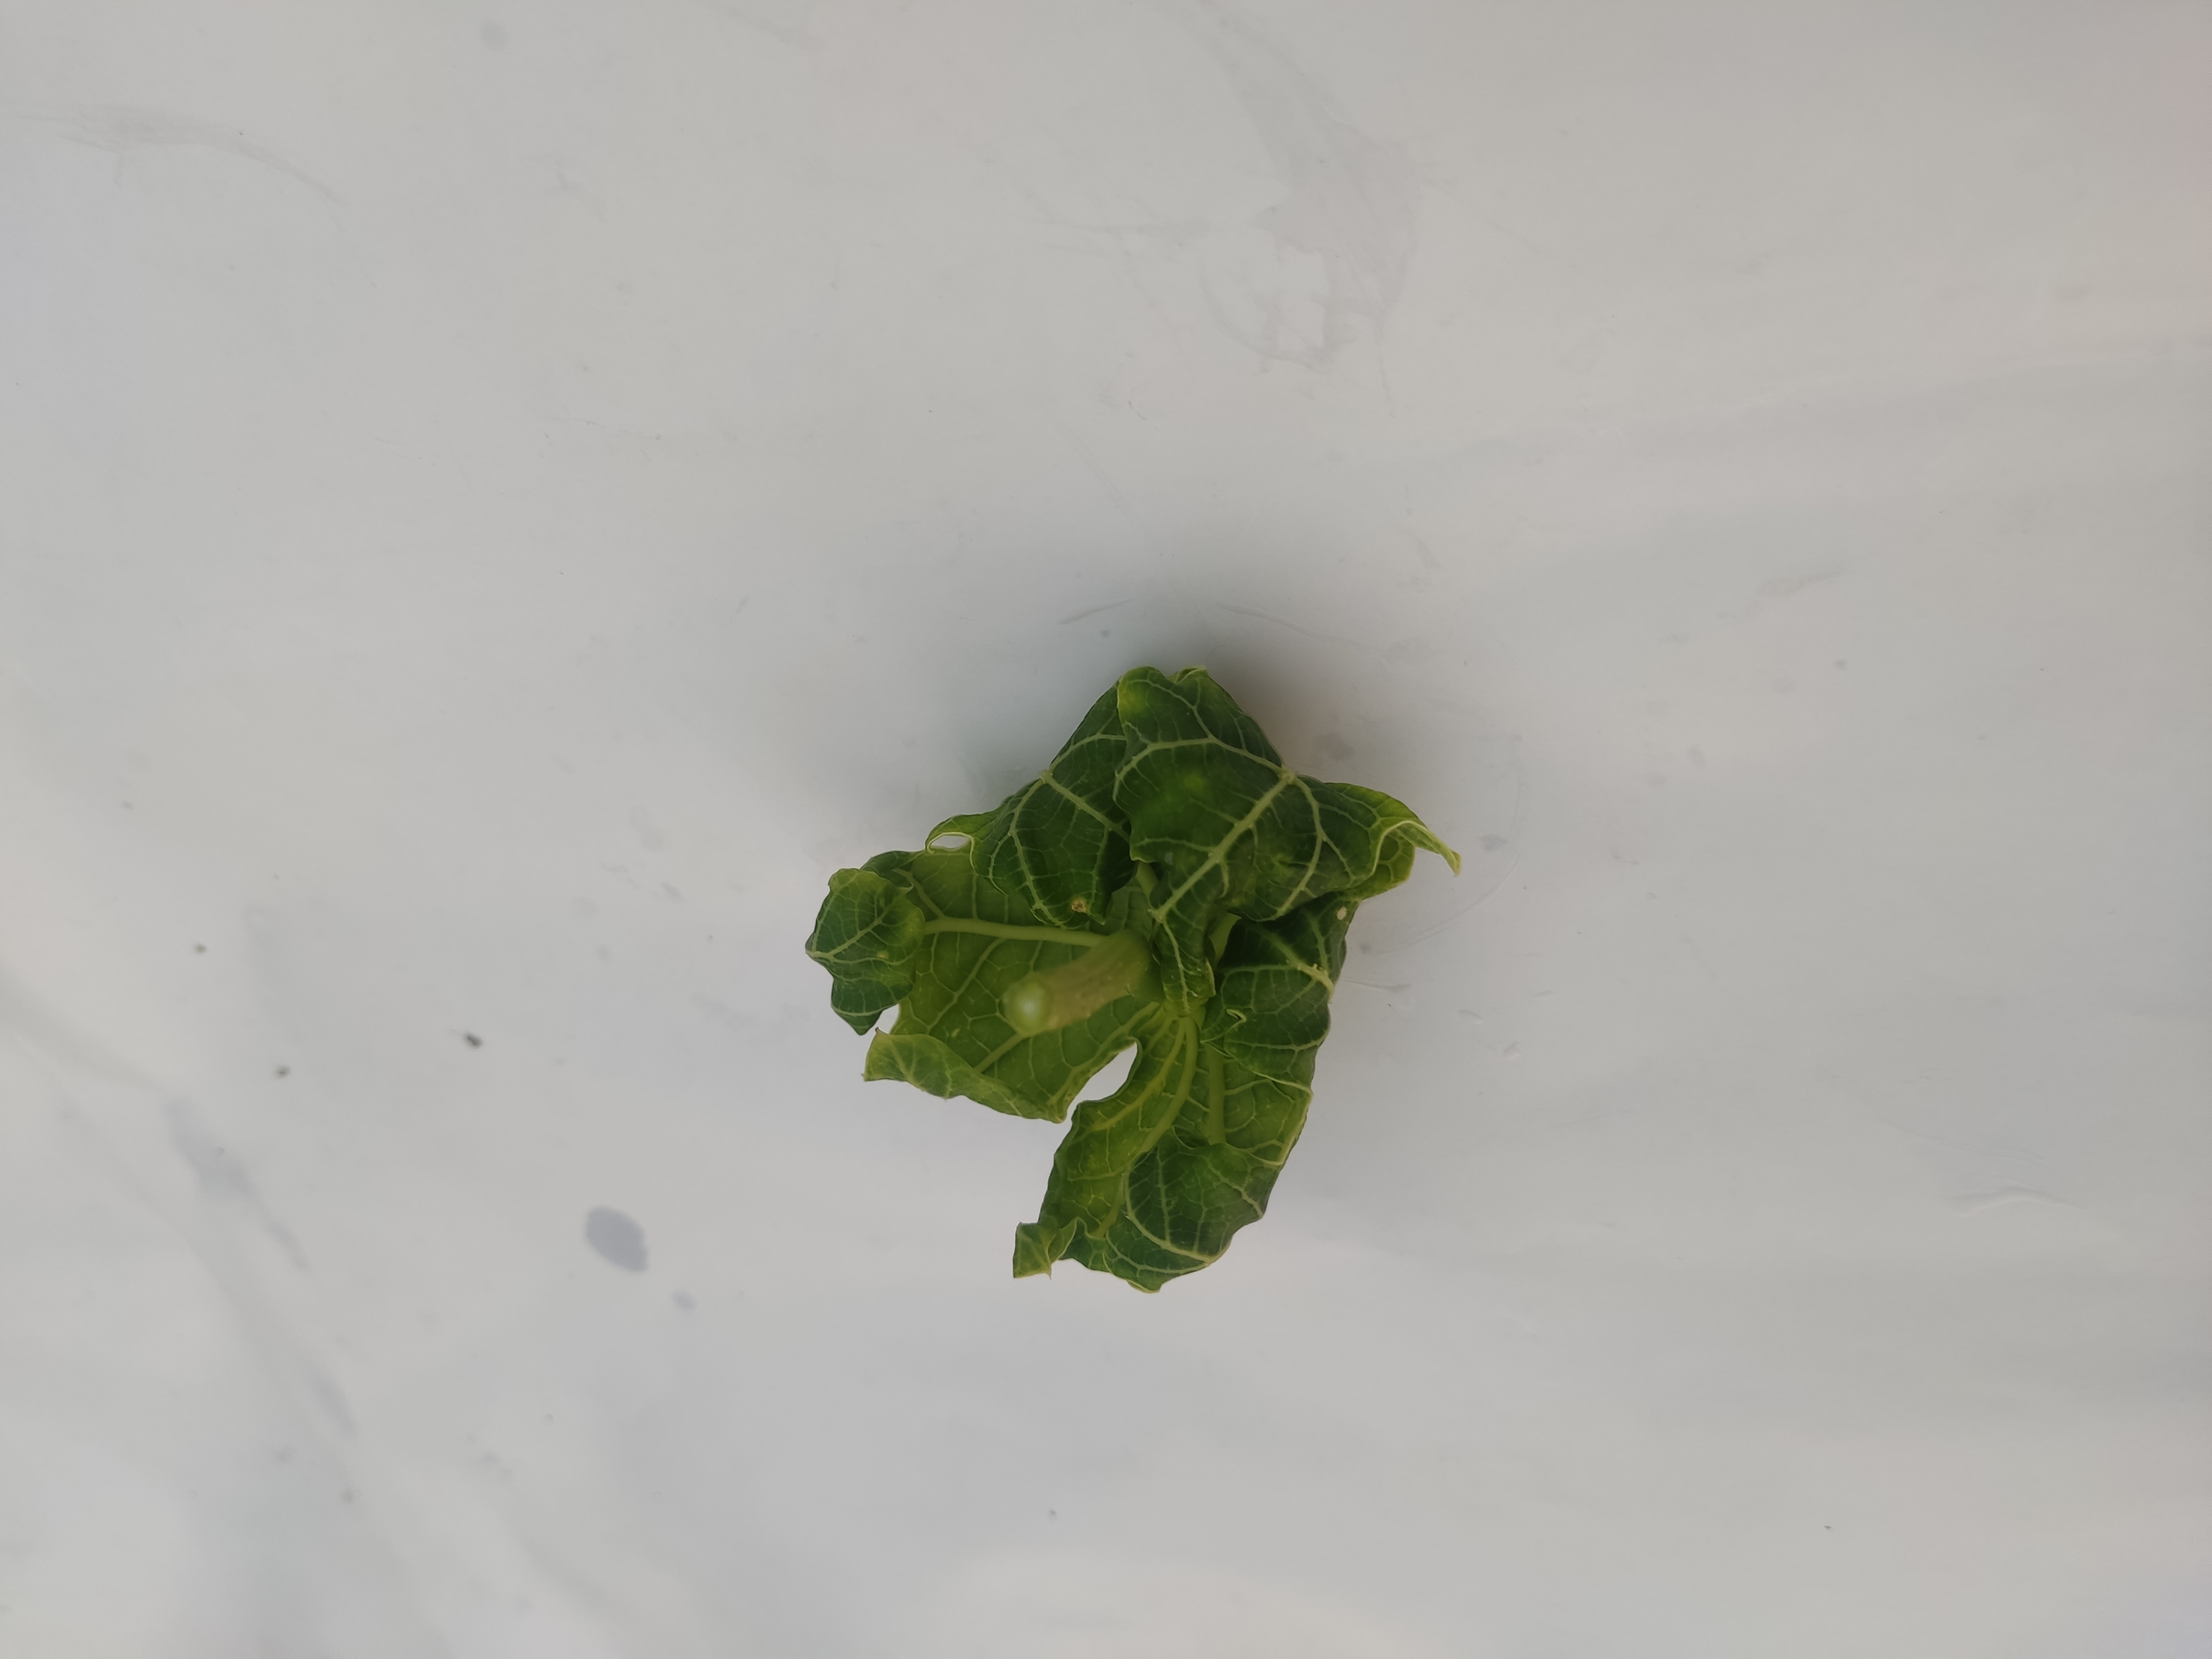
Label: Leaf Curl